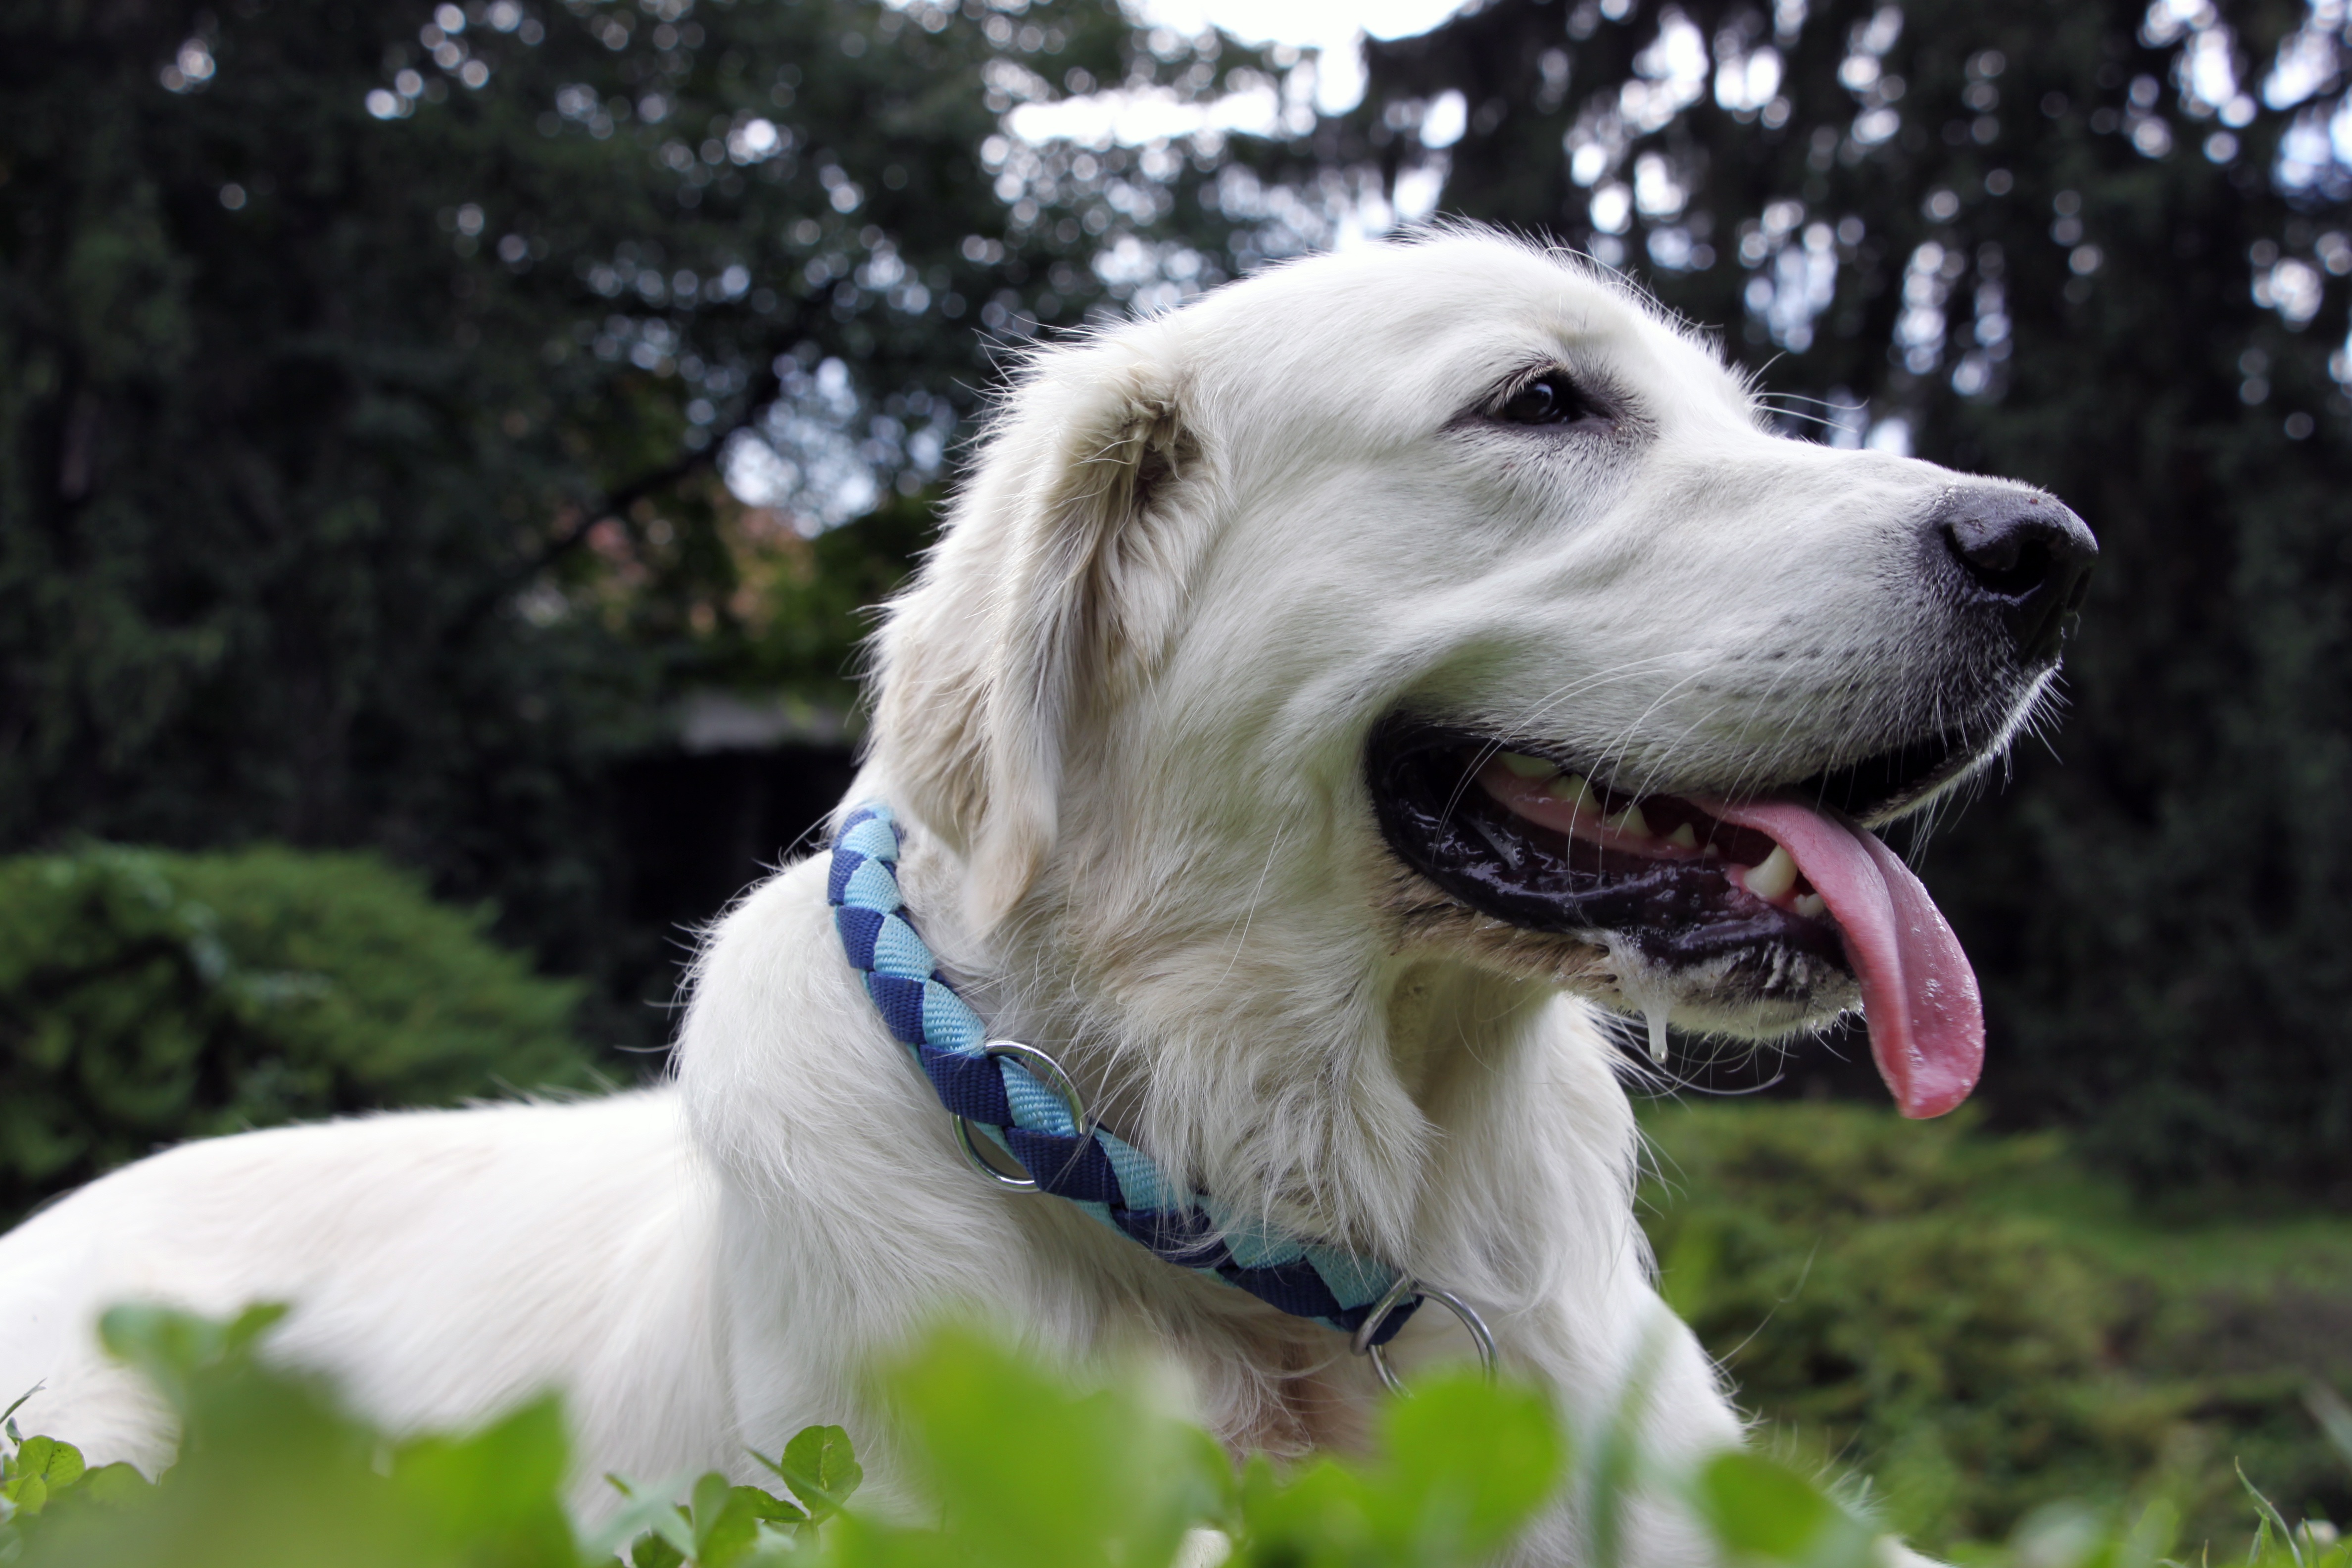
nature, dog, mammal, golden retriever, gold, vertebrate, labrador retriever, dog breed, retriever, dog like mammal, slovak cuvac, zlatni retriver